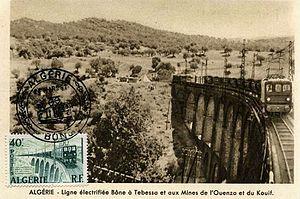
Le réseau des chemins de fer algérien a fait son apparition au milieu du XIXᵉ siècle. Il sert au transport de personnes et de marchandises. L'ambition des pouvoirs publics est de connecter toutes les villes d'Algérie entre elles par le réseau ferroviaire. Actuellement ce réseau est de plus de 4 576 km.